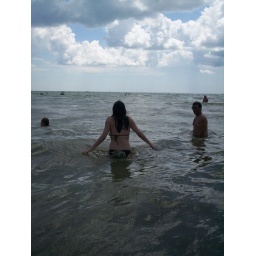
walking in the water